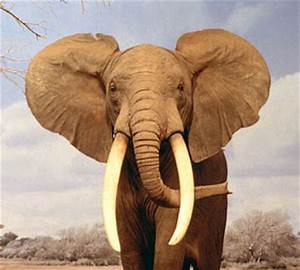
Label: elefante